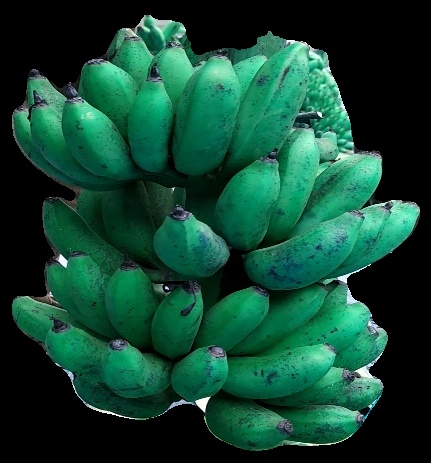
Variety: rasbale
Grade: grade3